Hakan Çalhanoğlu

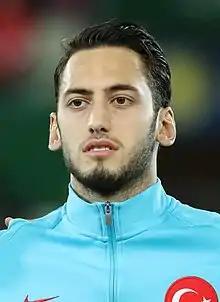
Çalhanoğlu with Turkey in 2016

Hakan Çalhanoğlu (born 8 February 1994) is a Turkish professional footballer who plays as a midfielder for club Inter Milan and captains the Turkey national team.